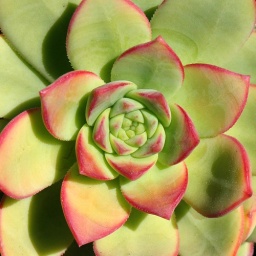
More flower photos from my trip to the West coast in March.